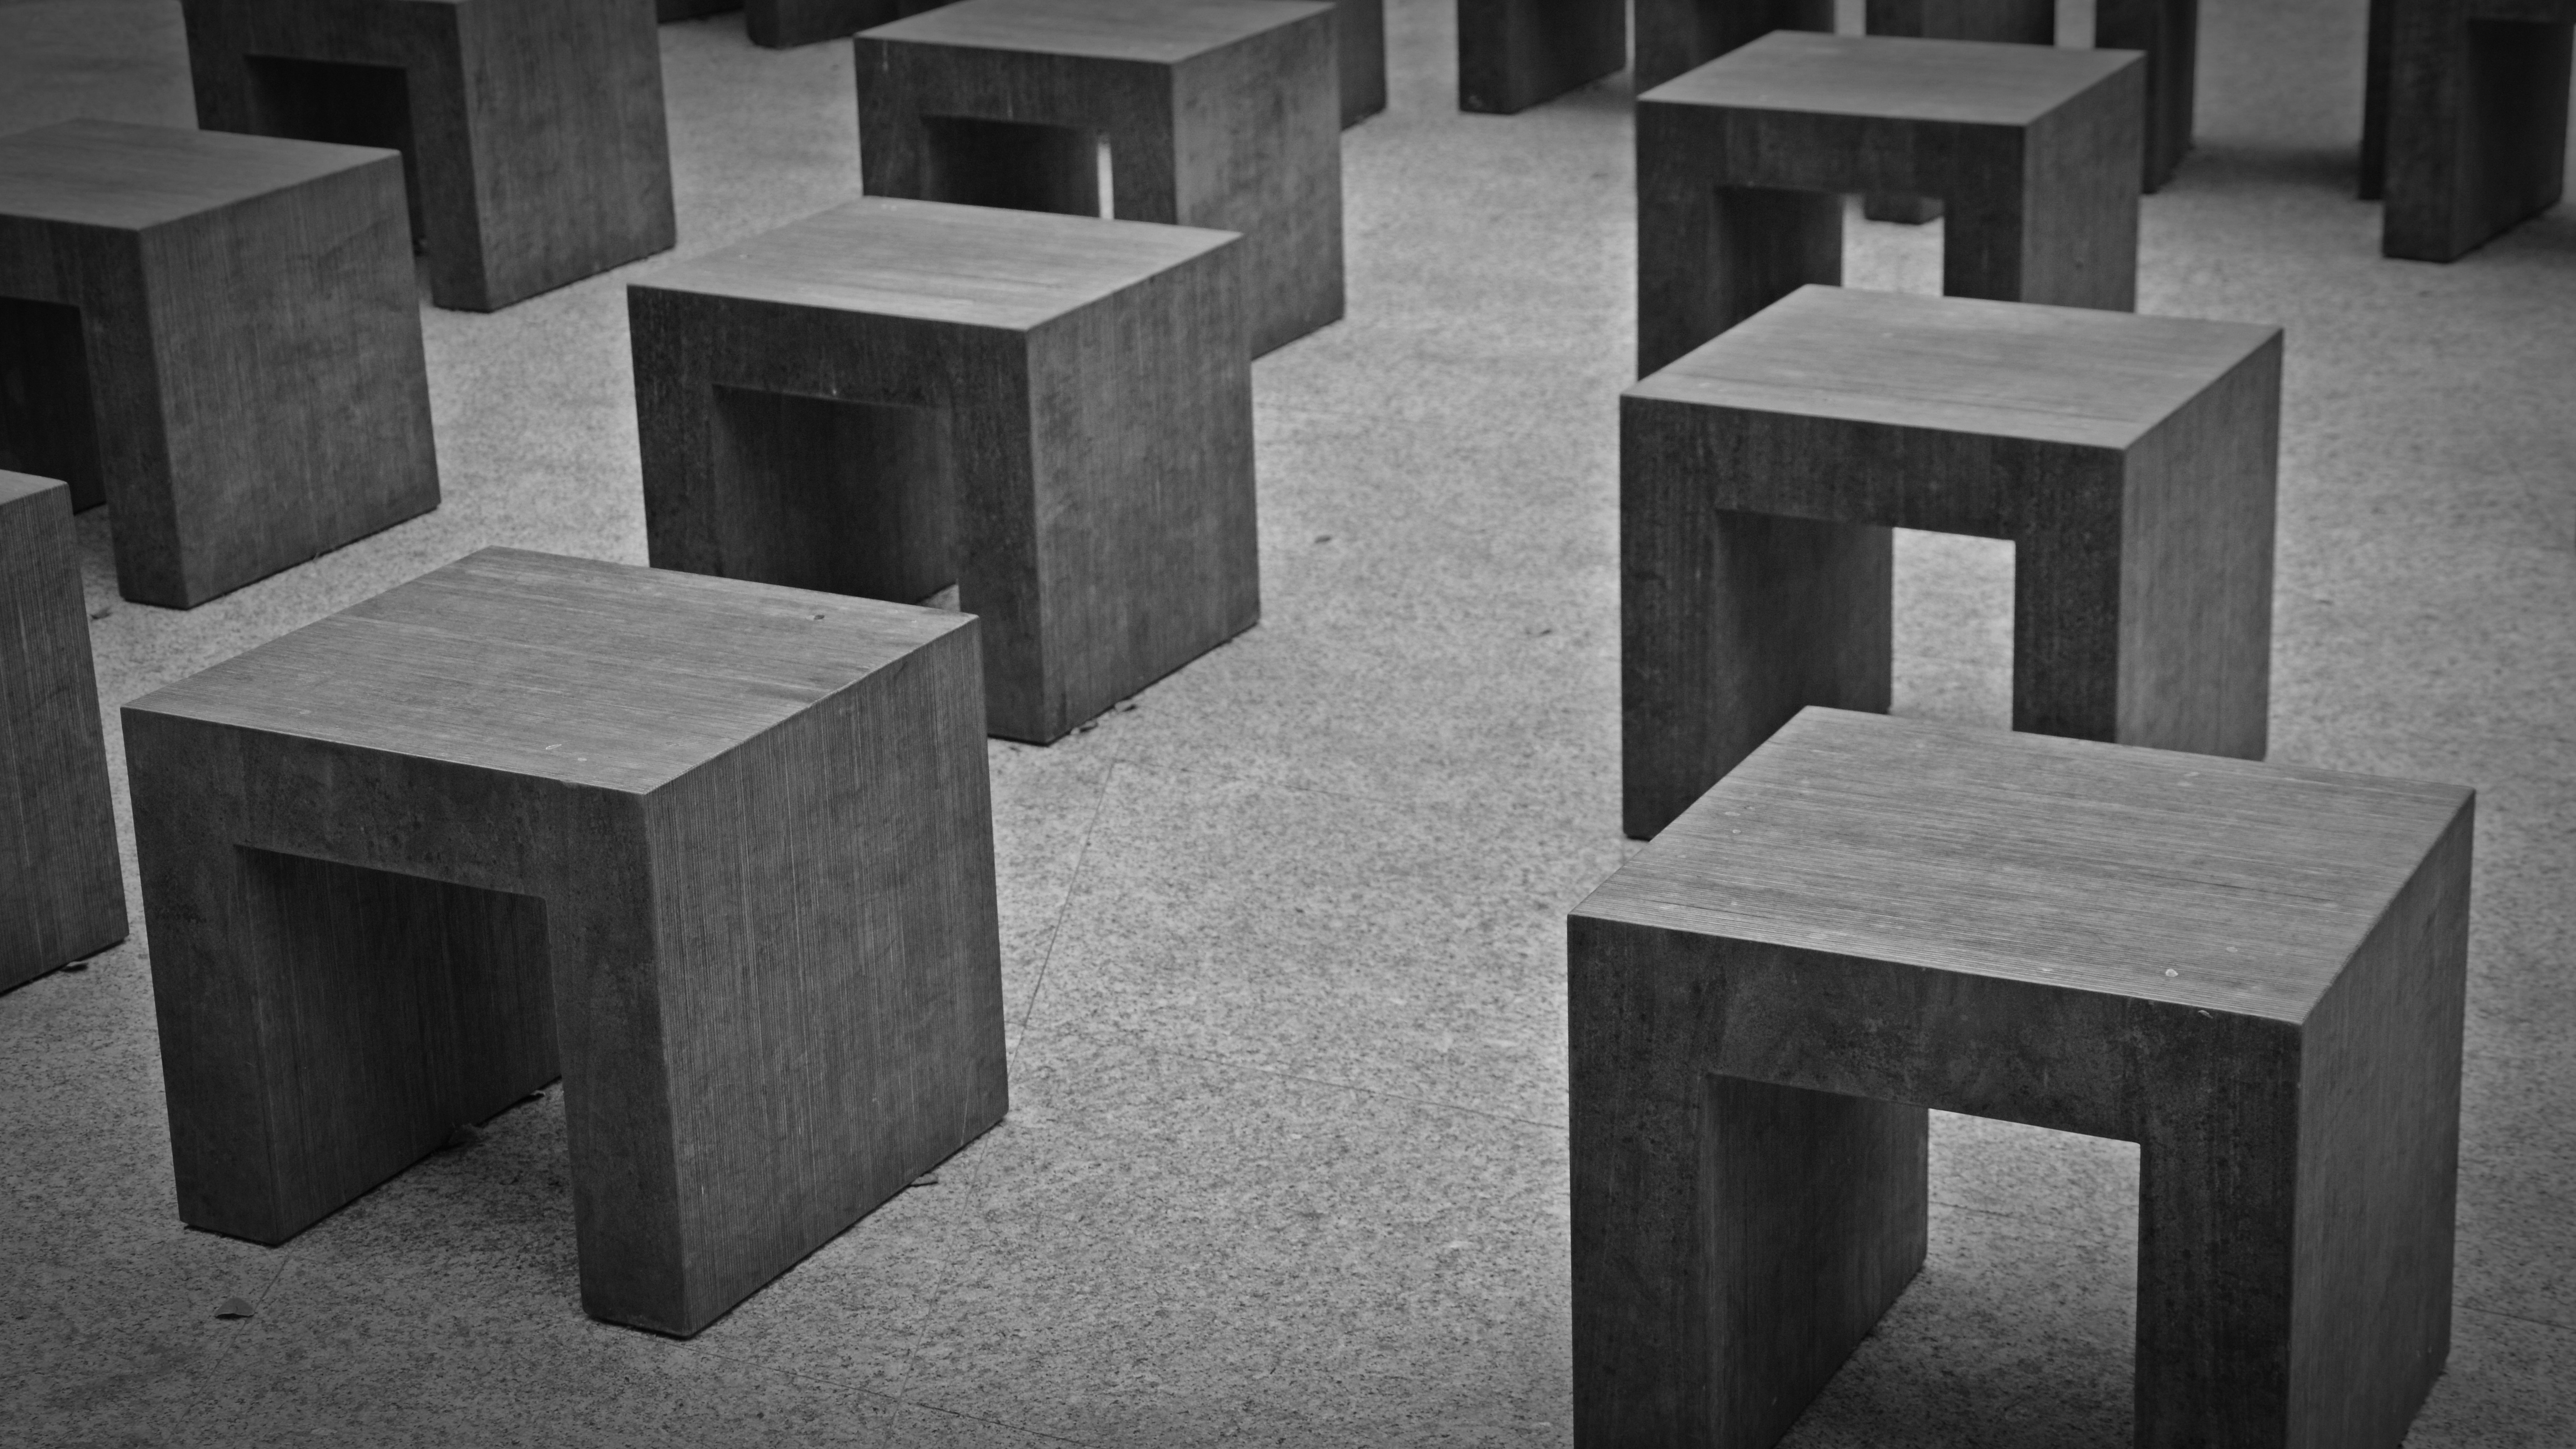
table, black and white, structure, wood, chair, stool, black, furniture, monochrome, black white, sit, design, symmetry, shape, monochrome photography